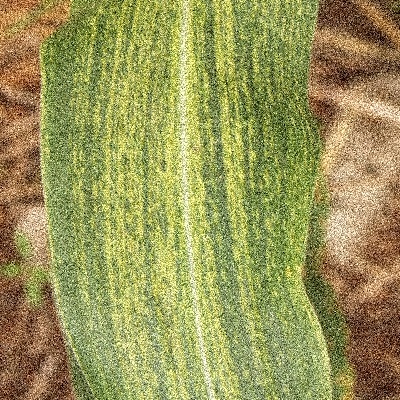
Label: Corn_(Maize)___Maize_Streak_Virus